Marián Hossa

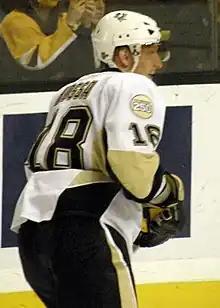
Hossa with the Pittsburgh Penguins in February 2008

In the last year of his contract with the Thrashers in 2007–08, the team and Hossa could not agree on an extension, Hossa was acquired by the Pittsburgh Penguins at the trade deadline on 26 February 2008, along with Pascal Dupuis, in exchange for Colby Armstrong, Erik Christensen, prospect Angelo Esposito and the Penguins' first-round pick in 2008 (Daultan Leveille). In his Penguins debut two days later, Hossa injured his medial collateral ligament (MCL) in a knee-on-knee collision with Glen Murray of the Boston Bruins. Hossa missed the next six contests before rejoining the team for the conclusion of the regular season, playing on a line with Dupuis and captain Sidney Crosby. Hossa completed the regular season with 66 points in 72 games split between the Thrashers and Penguins. He had also appeared in his fourth All-Star Game while still with the Thrashers as the host-city.